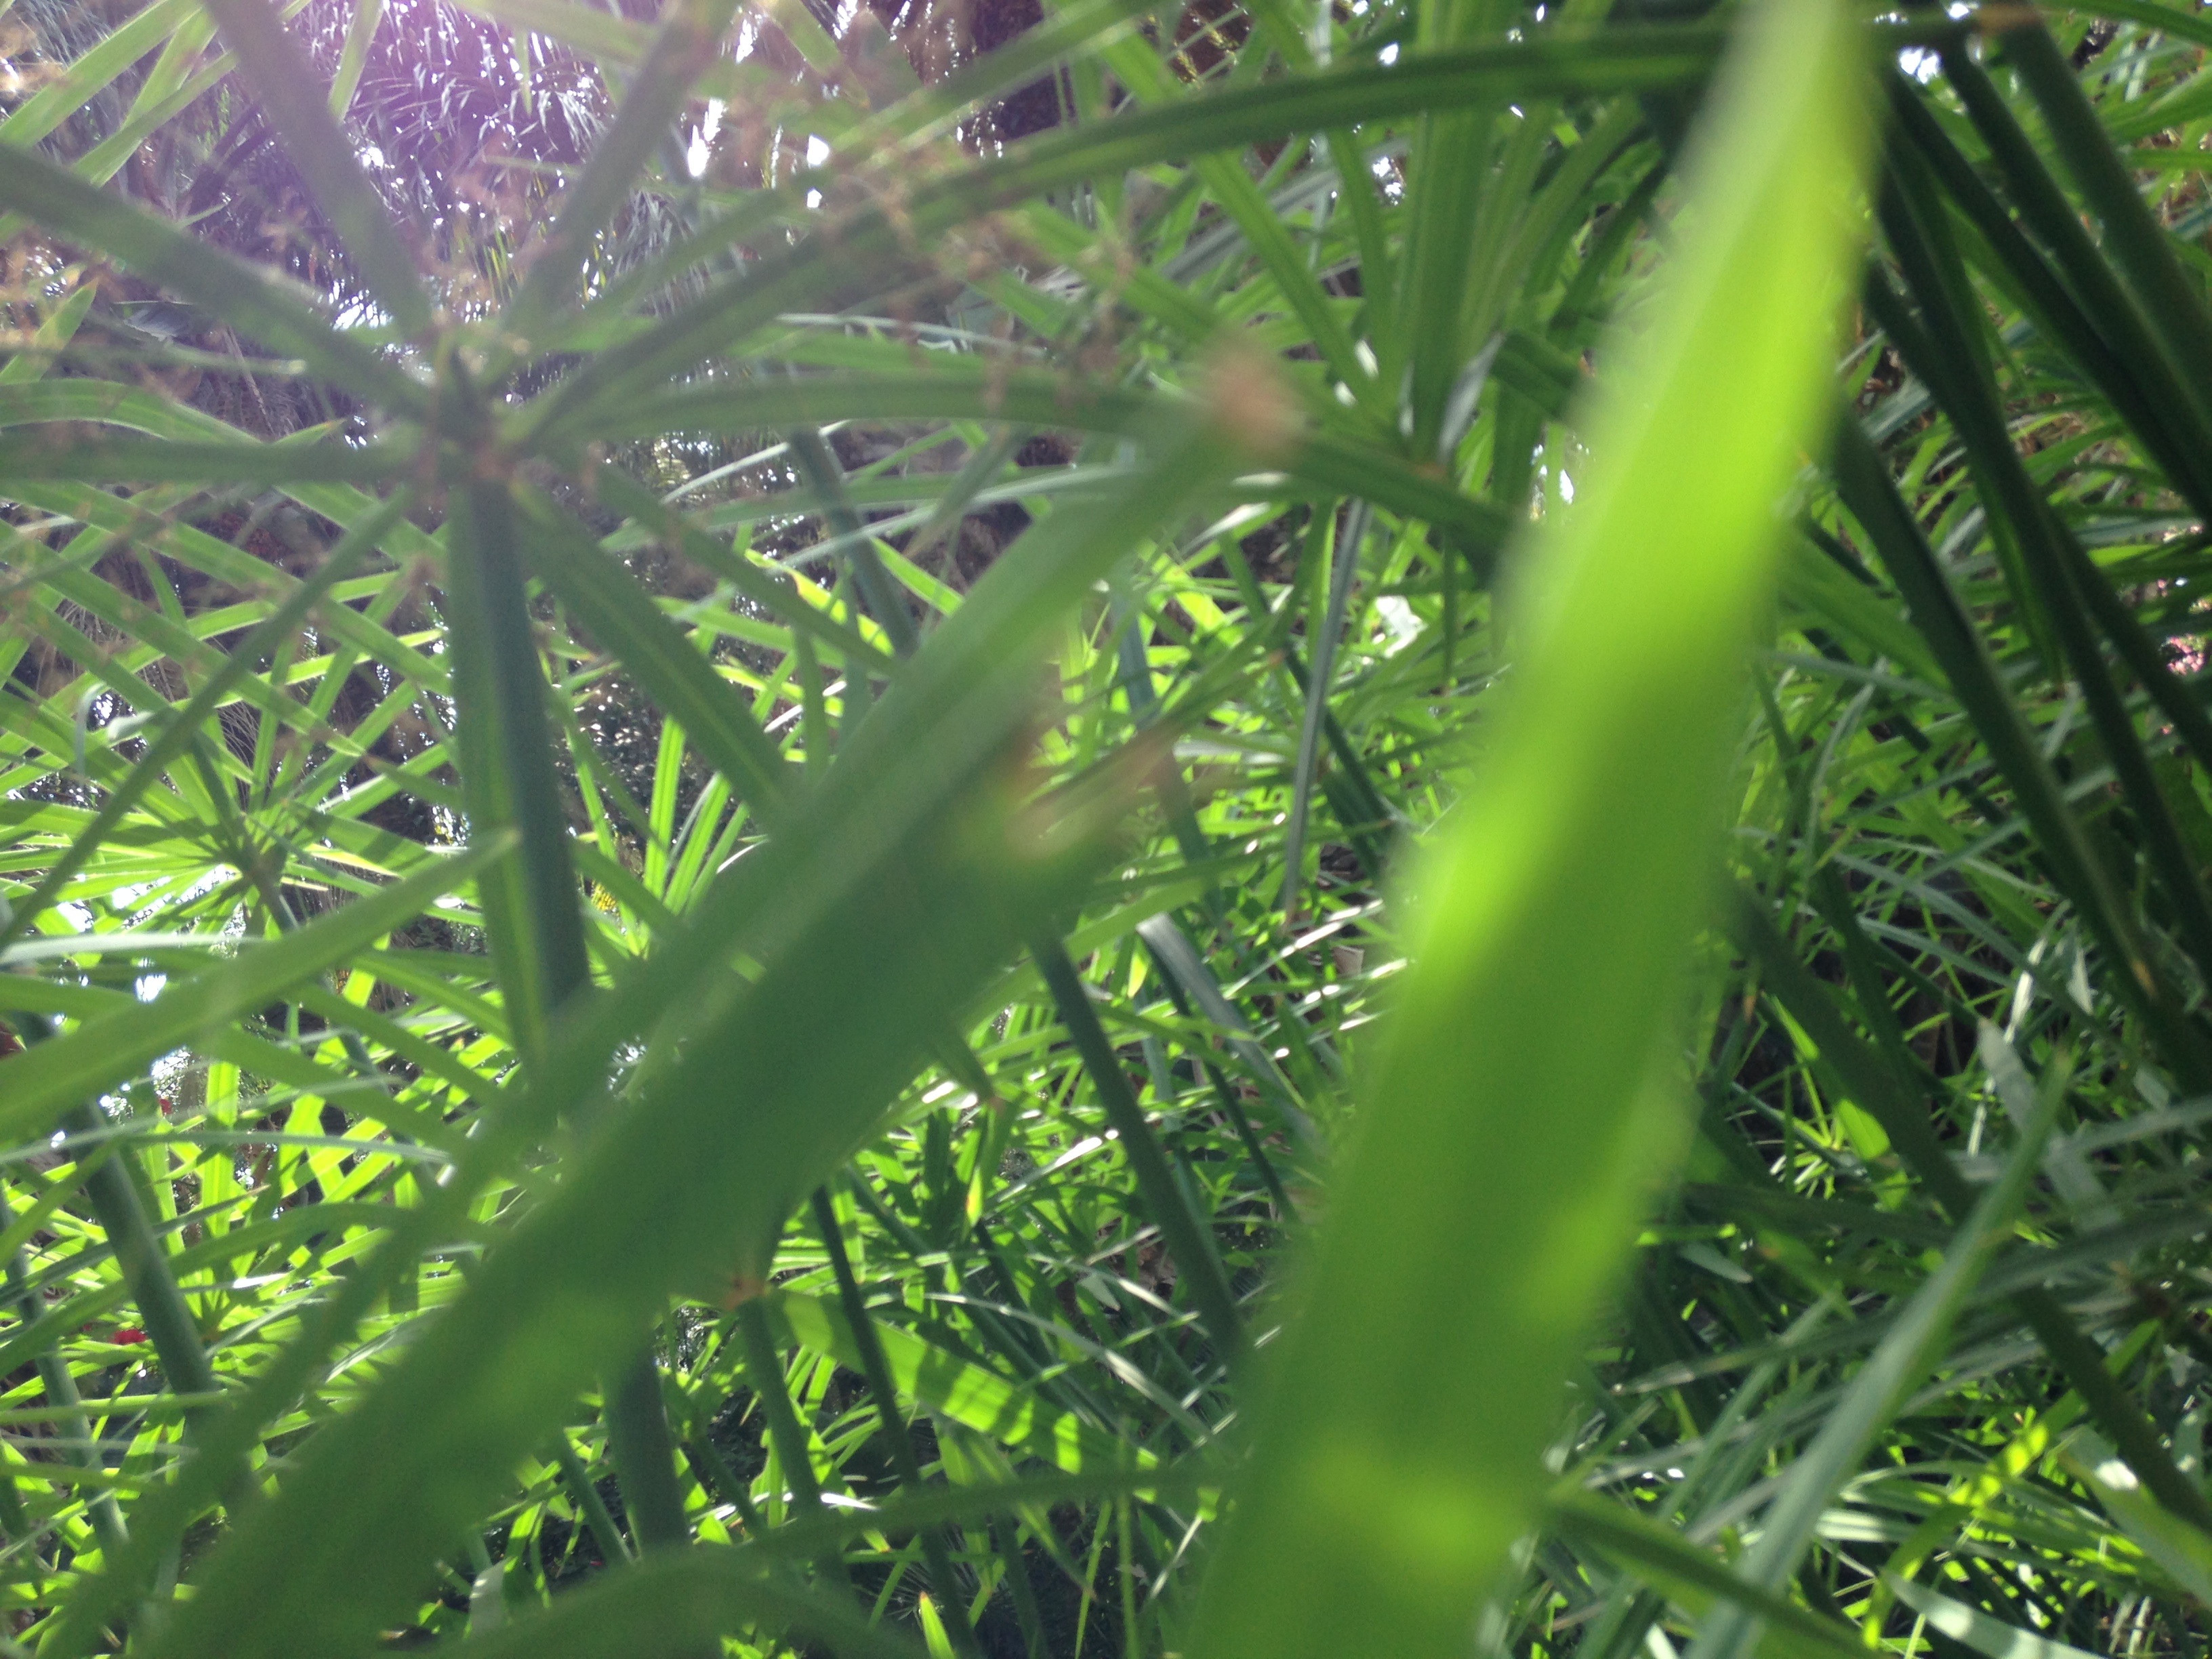
nature, grass, plant, lawn, meadow, sunlight, leaf, flower, green, botany, flora, vegetation, habitat, bamboo, natural environment, grass family, plant stem